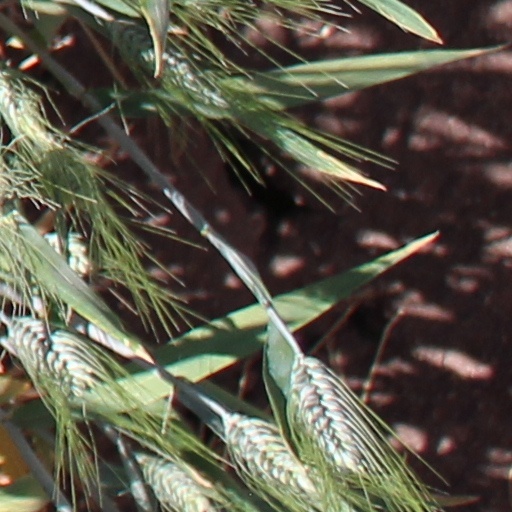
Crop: wheat